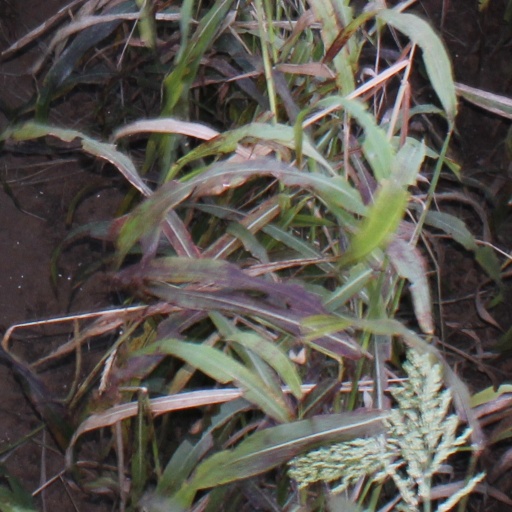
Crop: sorghum